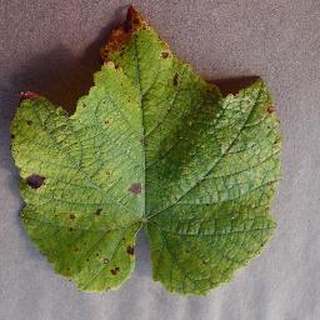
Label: grape_leaf_blight